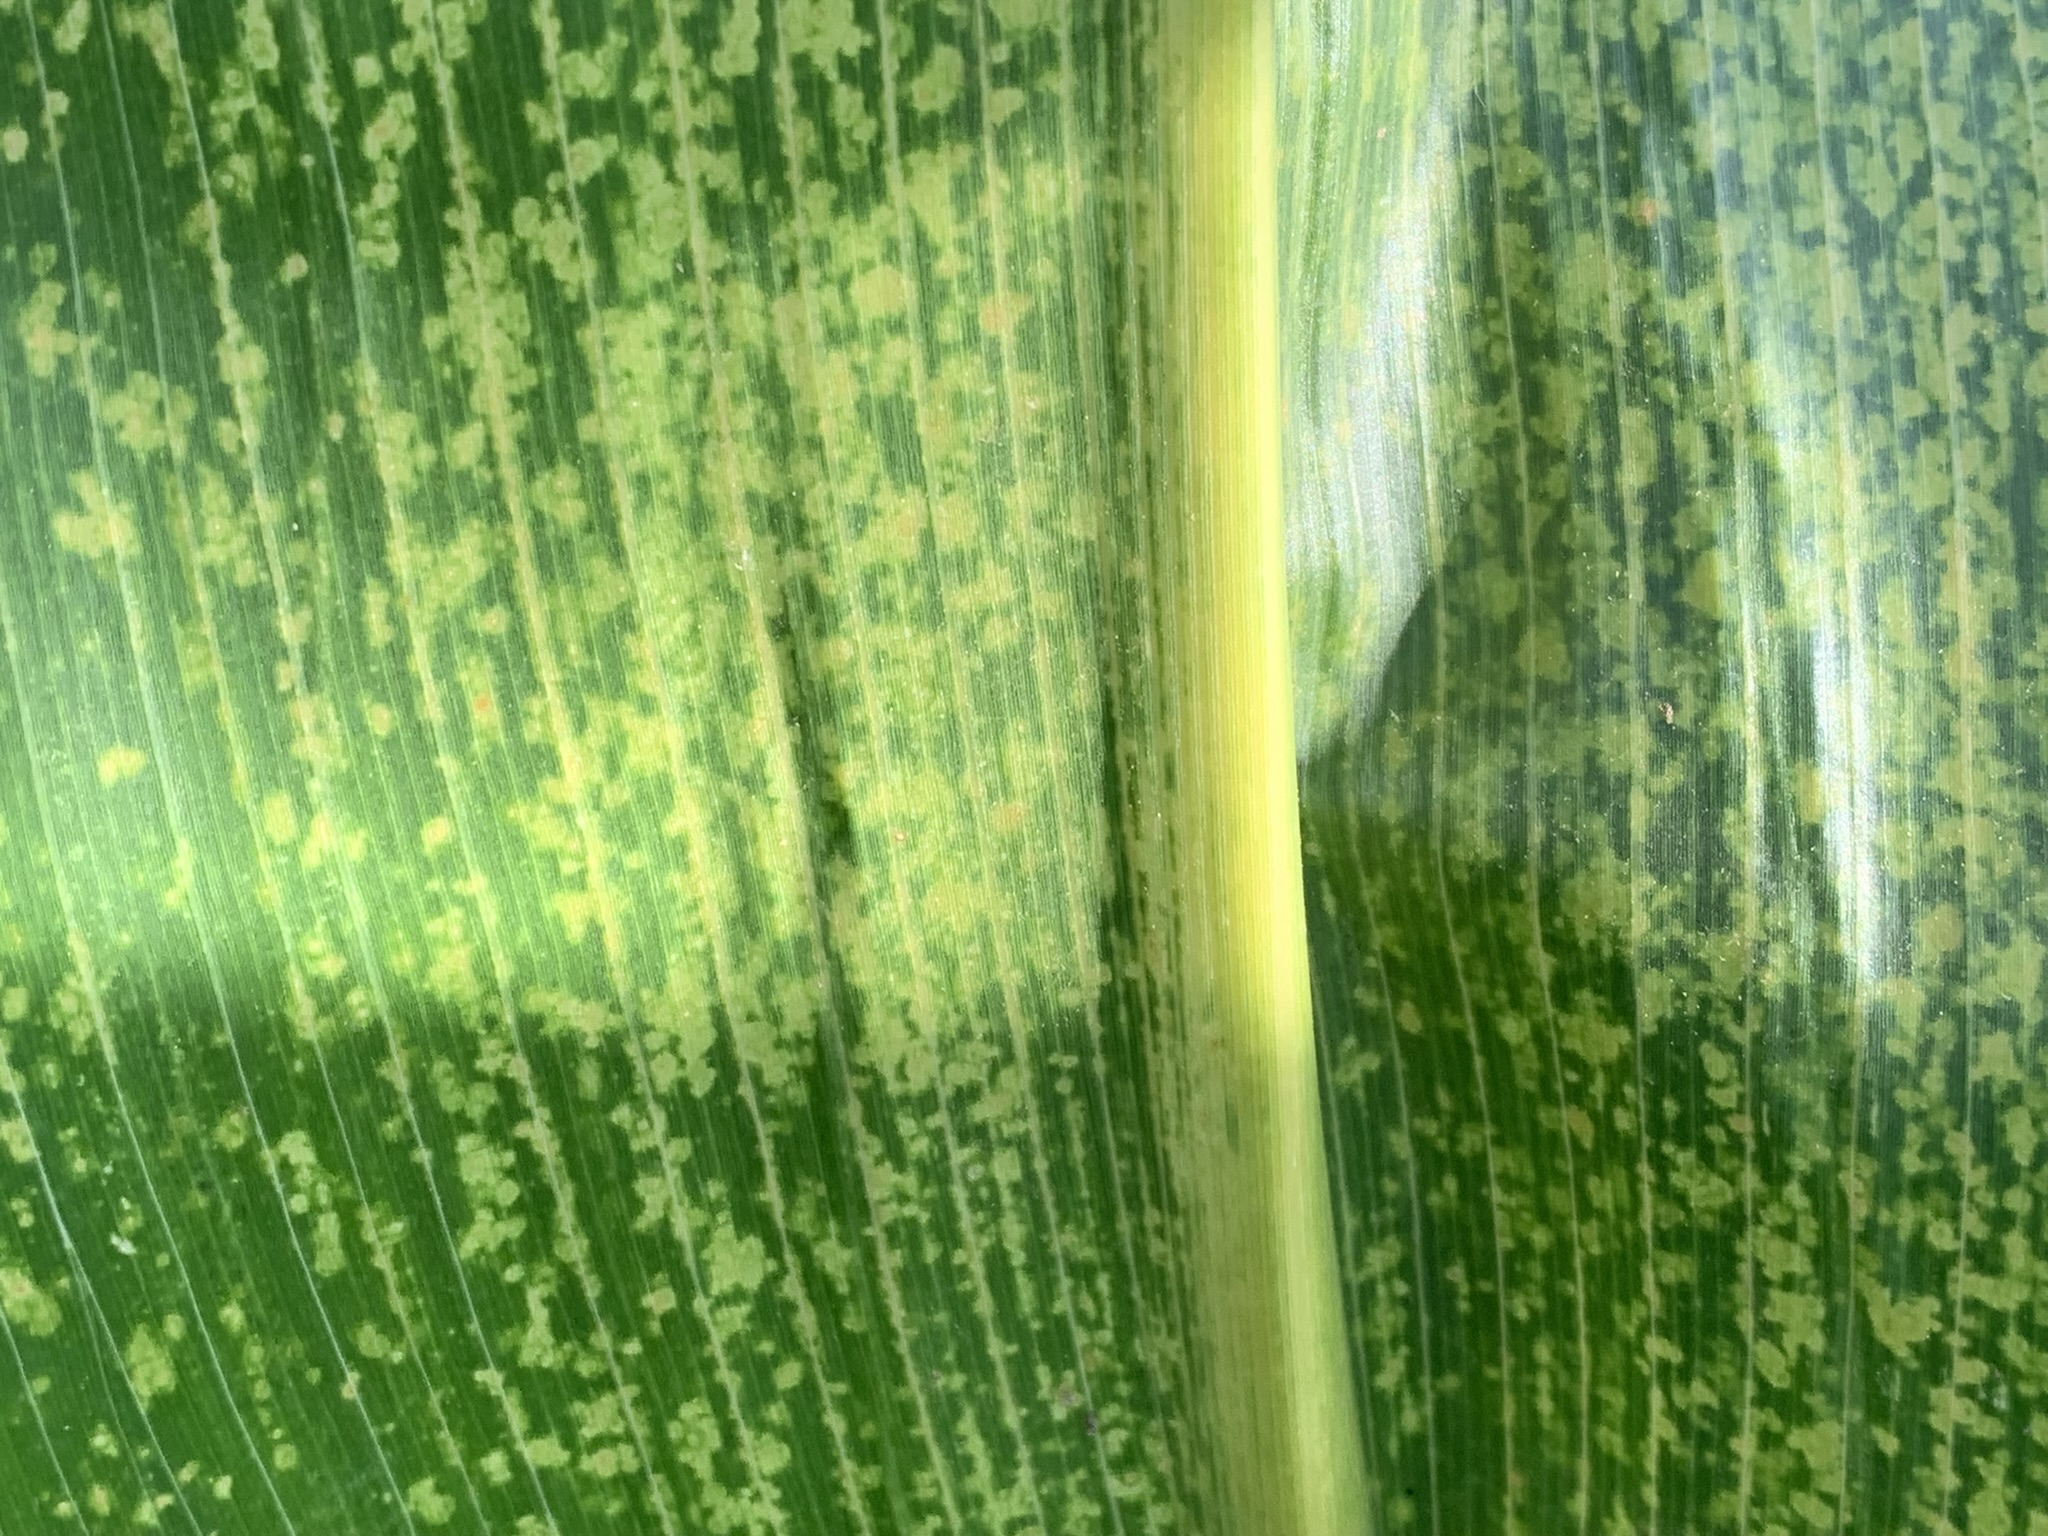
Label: MLN